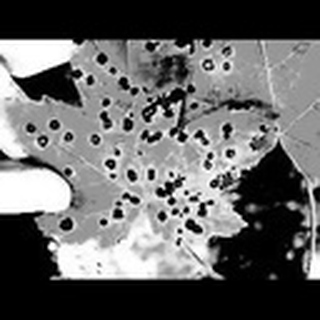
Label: cotton_target_spot